Nazmul Haque Bappy

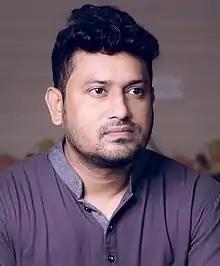

Md Nazmul Haque Bappy is a Bangladeshi director, and painter. He has received several awards, including Berger Paints Award UNAIDS Grand Award, China Bangladesh Friendship Award, Grand Award in International Korean Art Festival, and Award in Art Are-China Exhibition.